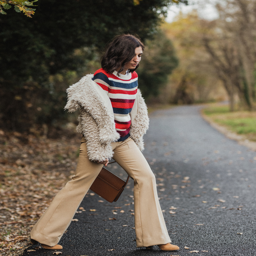
a fluffy coat and a pair of flared trousers